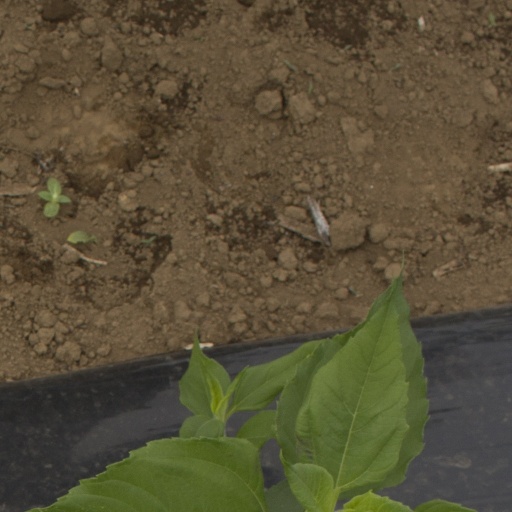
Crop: Jerusalem artichoke